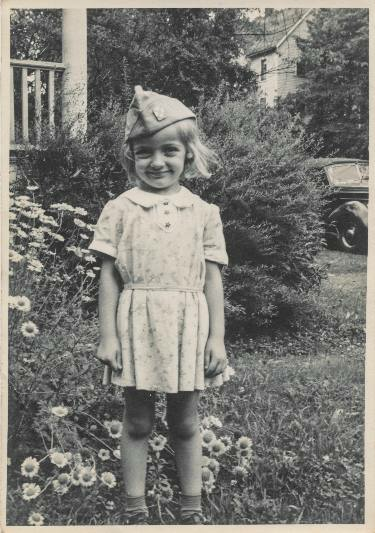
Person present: No